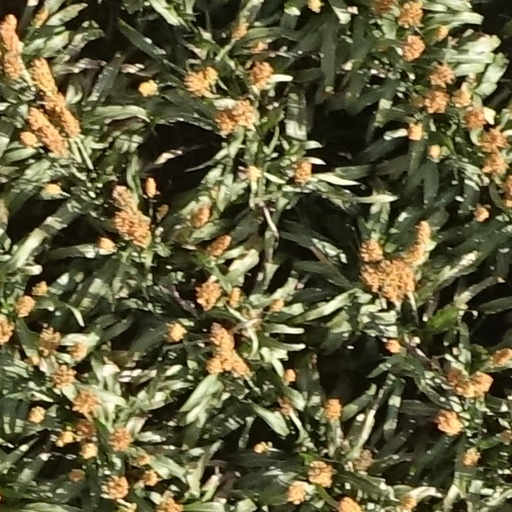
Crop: sorghum